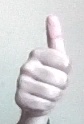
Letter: aleff